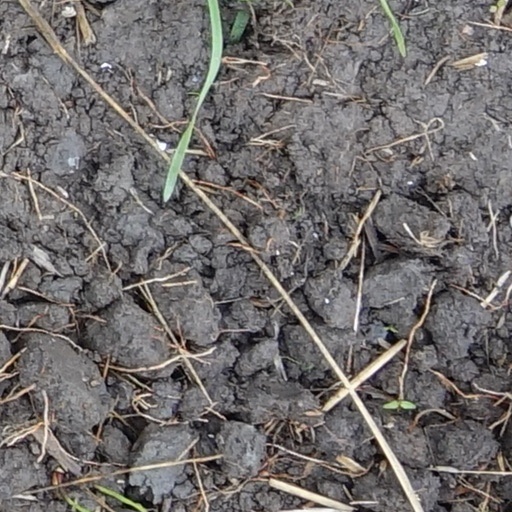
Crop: wheat